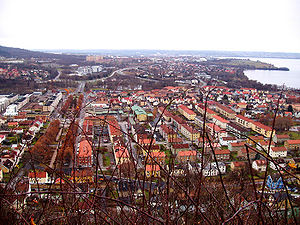
Huskvarna
Udsigt over Huskvarna fra Månberget med Jönköping i baggrunden.
"Huskvarna er en tidligere selvstændig svensk by beliggende ved søen Vätterns sydøstlige bred i Småland. Huskvarna indgår i byområdet Jönköping og er en ""kommunedel"" i Jönköpings kommune, Jönköpings län.